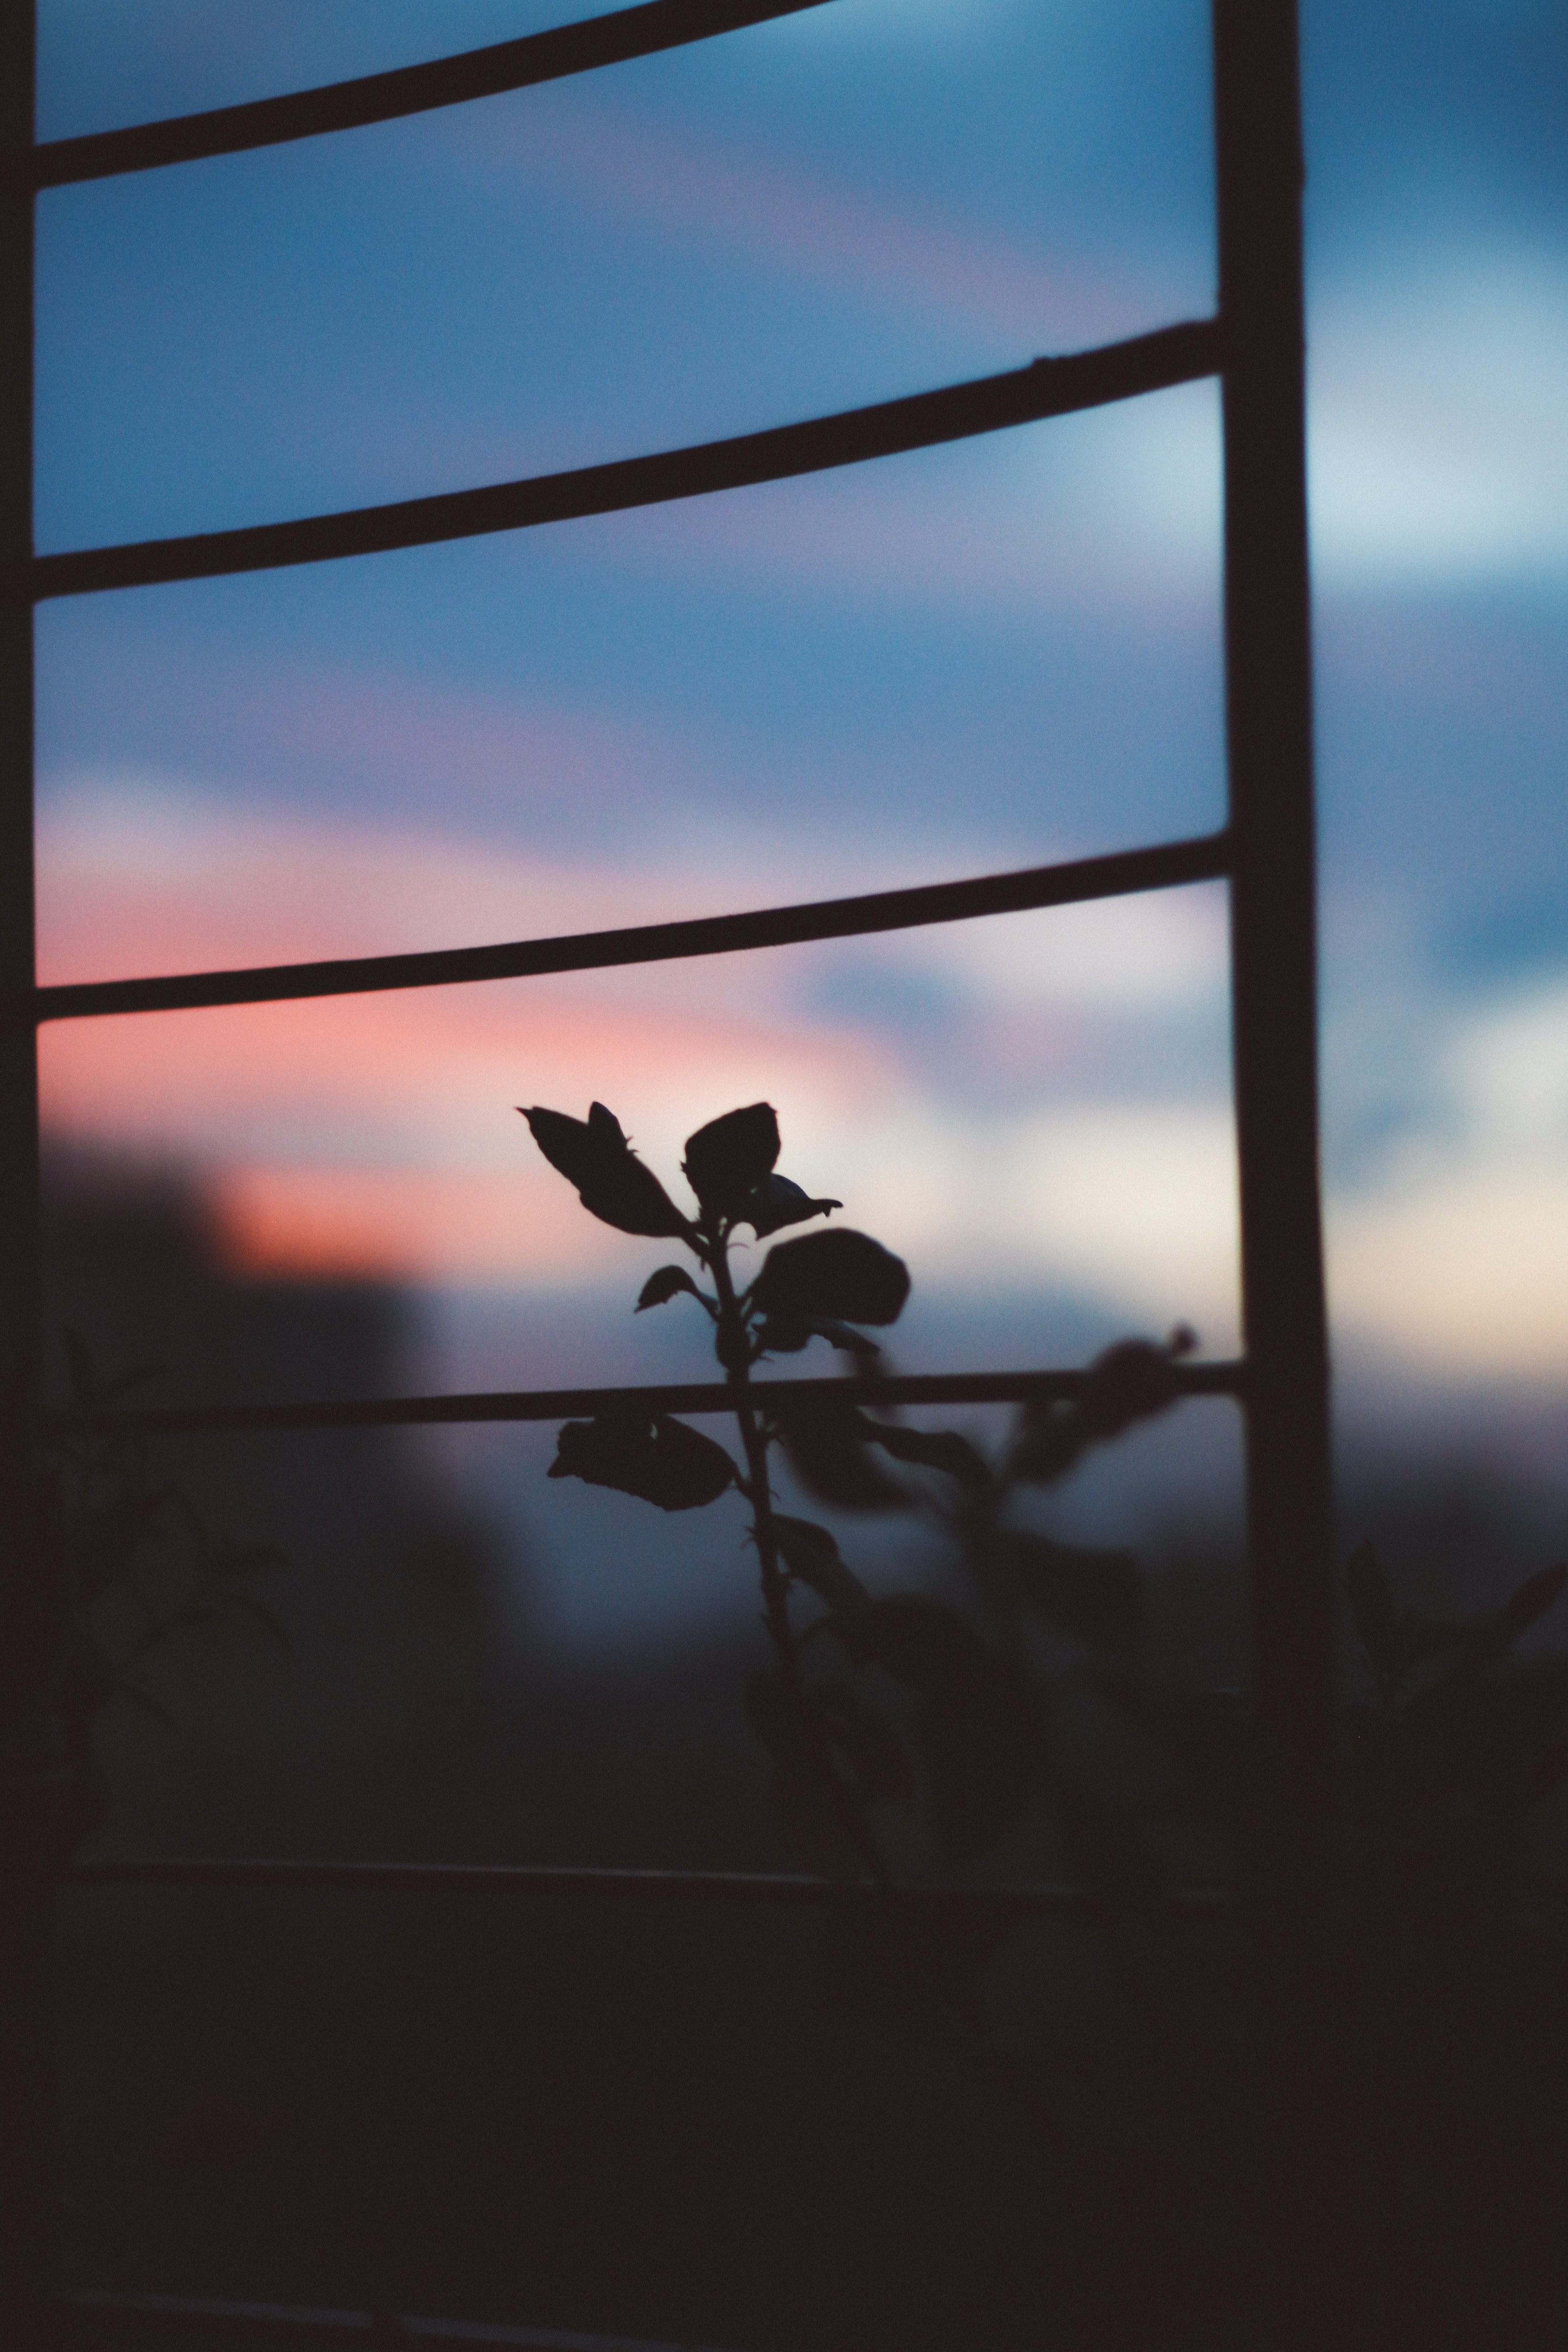
sky, cloud, morning, atmosphere, sunlight, line, sunrise, evening, meteorological phenomenon, dawn, dusk, calm, sunset, branch, twig